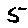
Label: 5